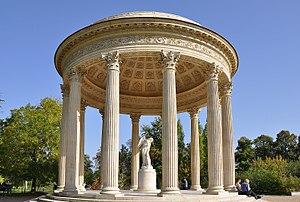
Temple de l'Amour dans les jardins du Petit Trianon au Parc de Versailles à Versailles, dans le département des Yvelines en France. This building is classé au titre des Monuments Historiques. It is indexed in the Base Mérimée, a database of architectural heritage maintained by the French Ministry of Culture,